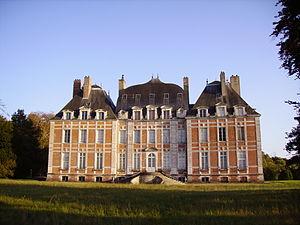
Château de Montalivet-Lagrange, façade nord. Cher, Centre, France.
Saint-Bouize est une commune française située dans le département du Cher en région Centre-Val de Loire.
Cet article recense les monuments historiques du Cher, en France.
Le château de Lagrange-Montalivet, nommé aussi château de Montalivet-Lagrange, est une construction des XVIᵉ et XVIIᵉ siècles située sur la commune de Saint-Bouize, dans le département du Cher.